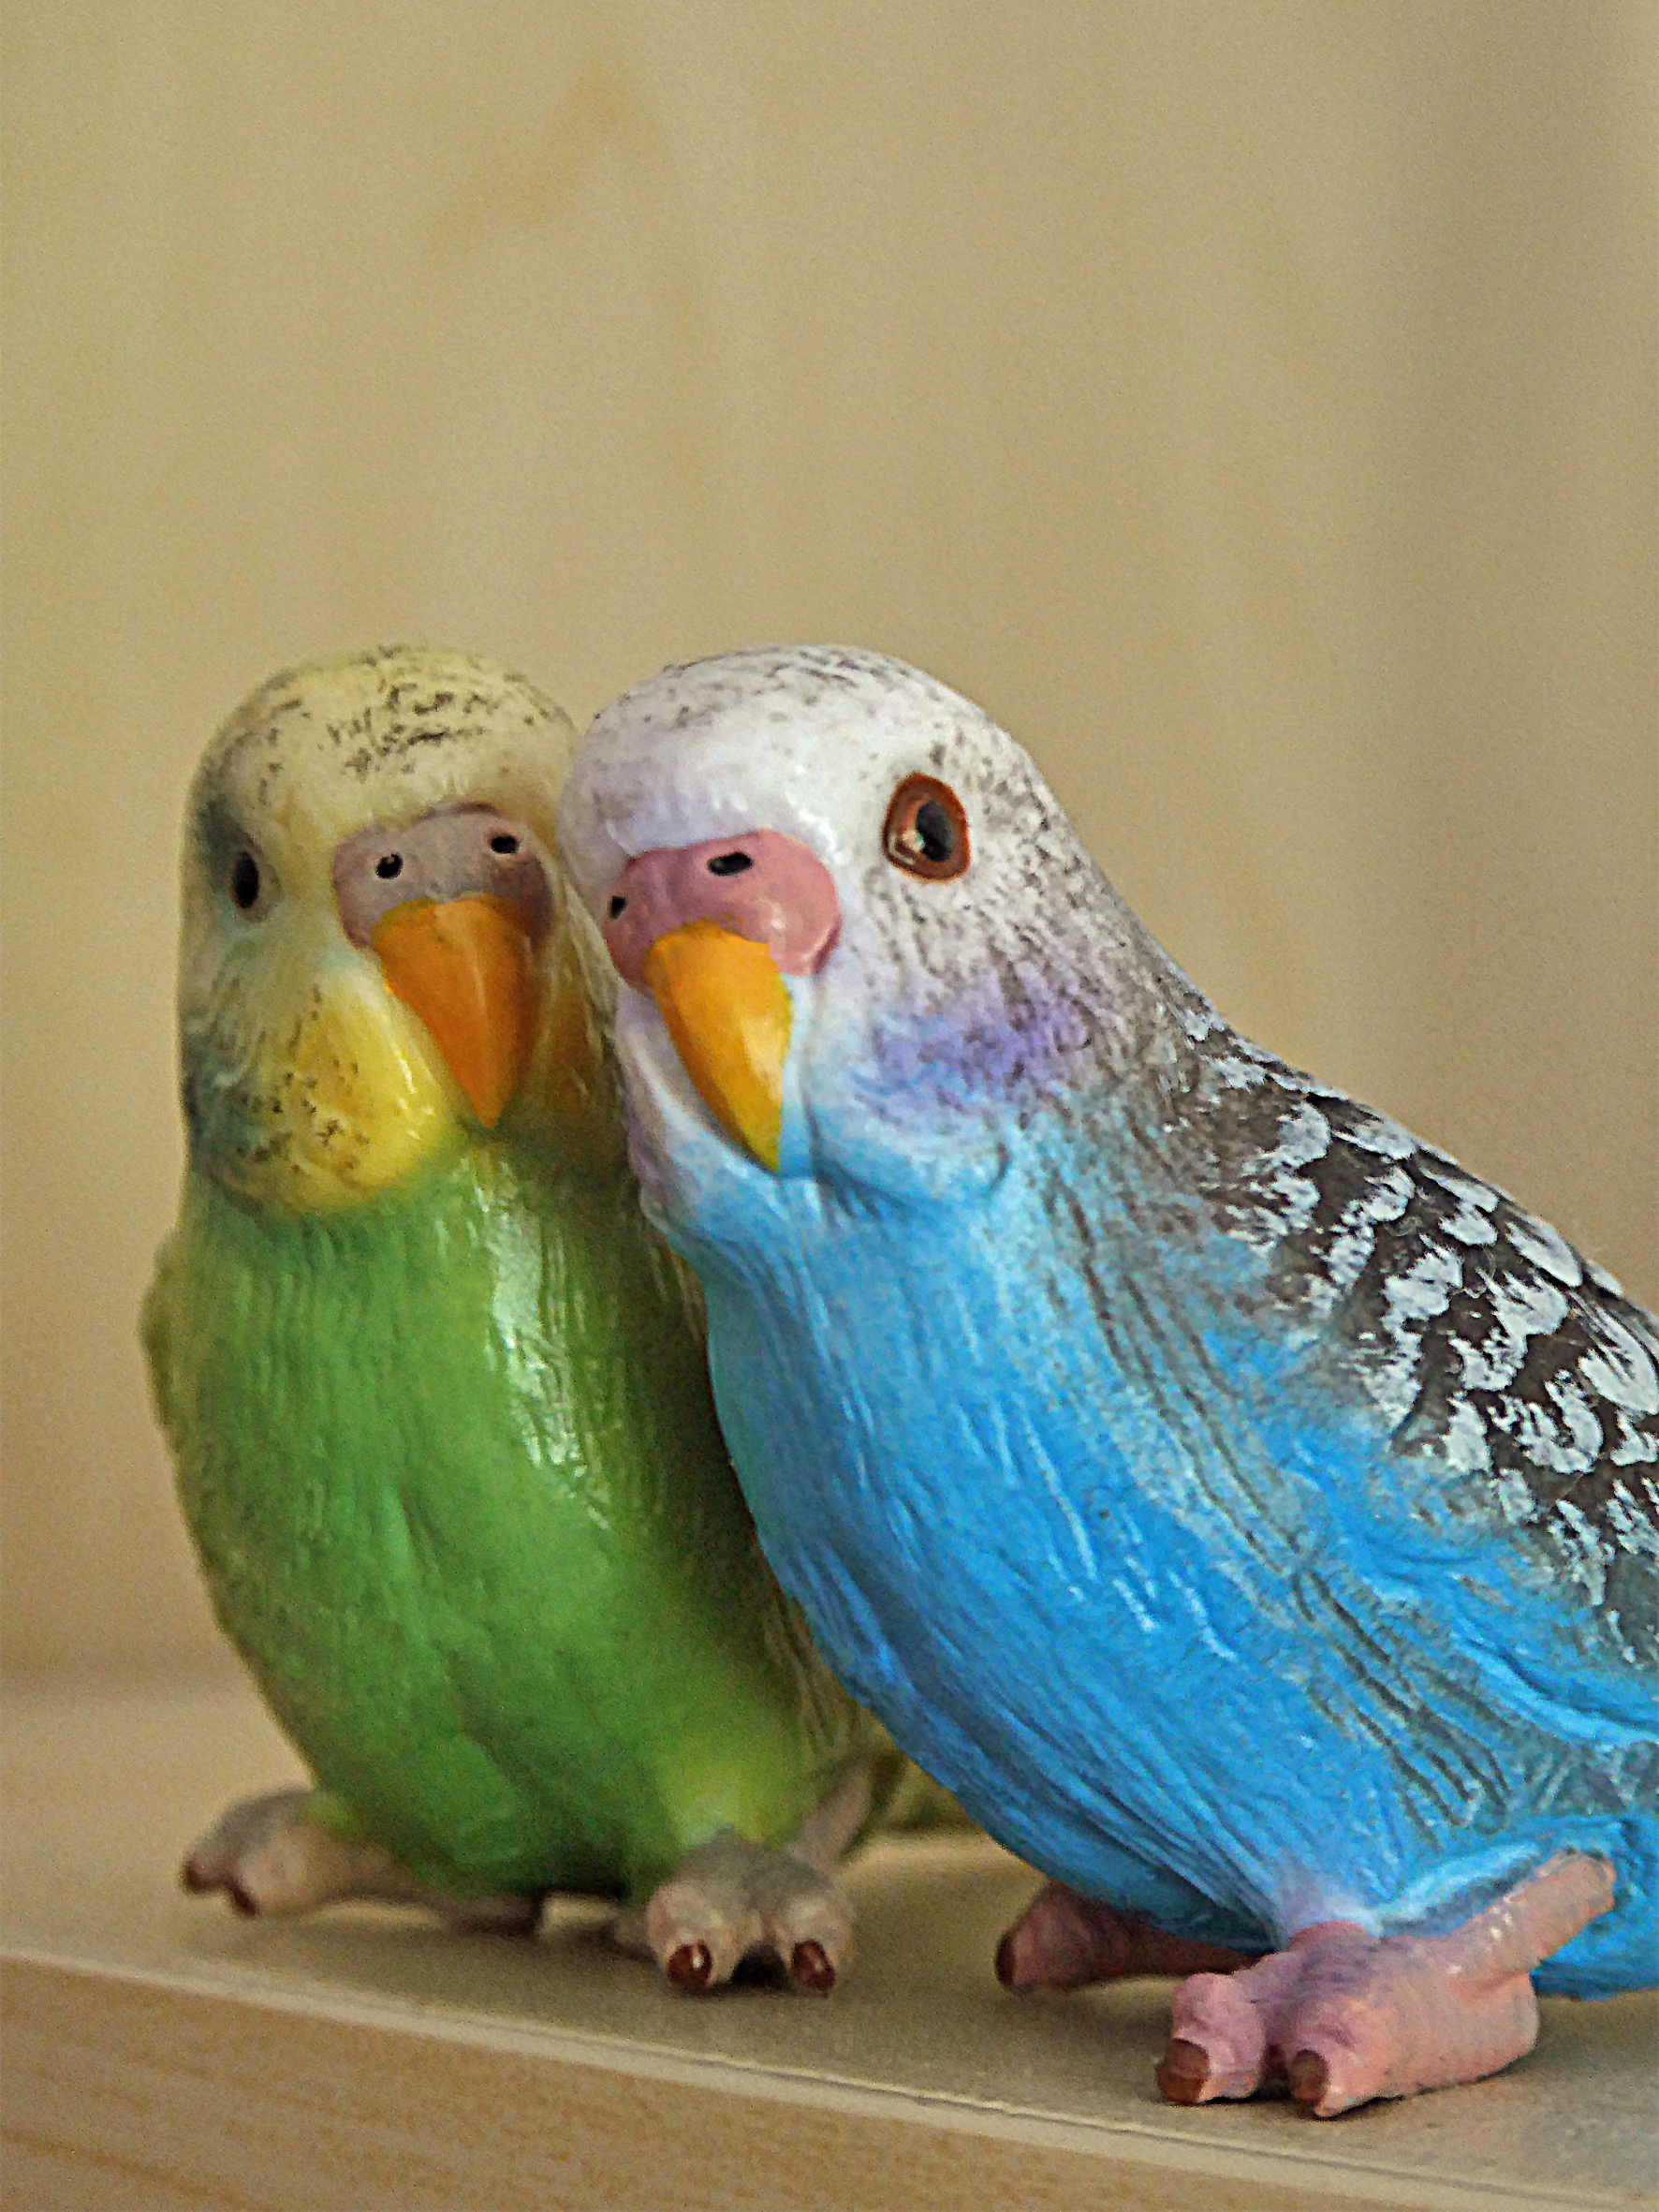
budgie, parakeets, birds, figures, green, yellow, blue, animals, pets, orange, bird, beak, parrot, macaw, feather, parakeet, wing, nail, toy, lovebird, foot, electric blue, wildlife, serveware, perching bird, terrestrial animal, photo caption, wood, claw, sitting, sculpture, animal figure, tail, bird of prey